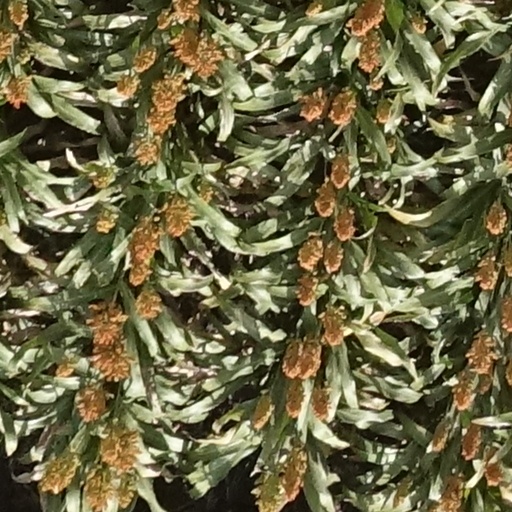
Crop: sorghum